Jharokha

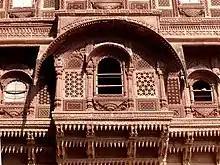
"Jharokha" balcony in Jodhpur (Mehrangarh) Jharokha

The jharoka is a stone window projecting from the outer wall of an upper story building. It usually overlooks a street, market, court or any other space. It is a common feature in classical Indian architecture, most prominently seen in Rajput architecture. It is supported by two or more brackets or corbelling, and includes two pillars, balustrade and a cupola or pyramidal roof.Although it is technically closed by "jali" , it is generally partly open for people to view public events. The "jharokha" is more formal and ornamental than English or French oriel window, and is one of the most distinctive characteristics of the façade in medieval Rajput architecture until the 19th century.